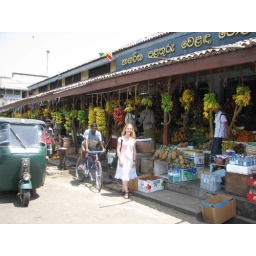
Posing next to a tuktuk (3-wheeler) in Galle's fruit market